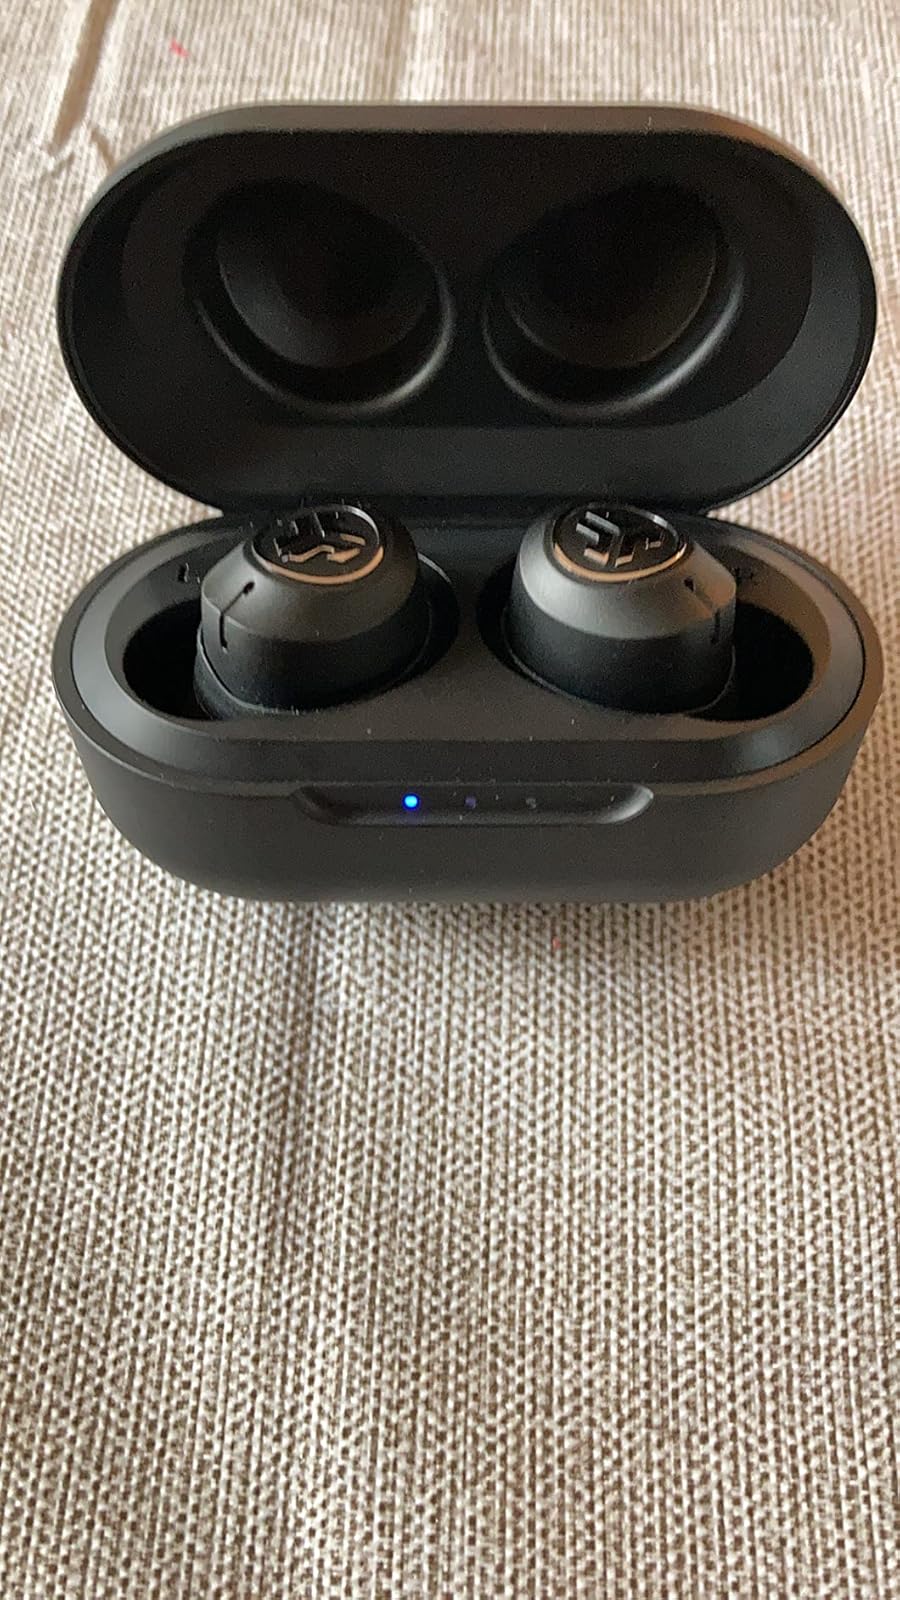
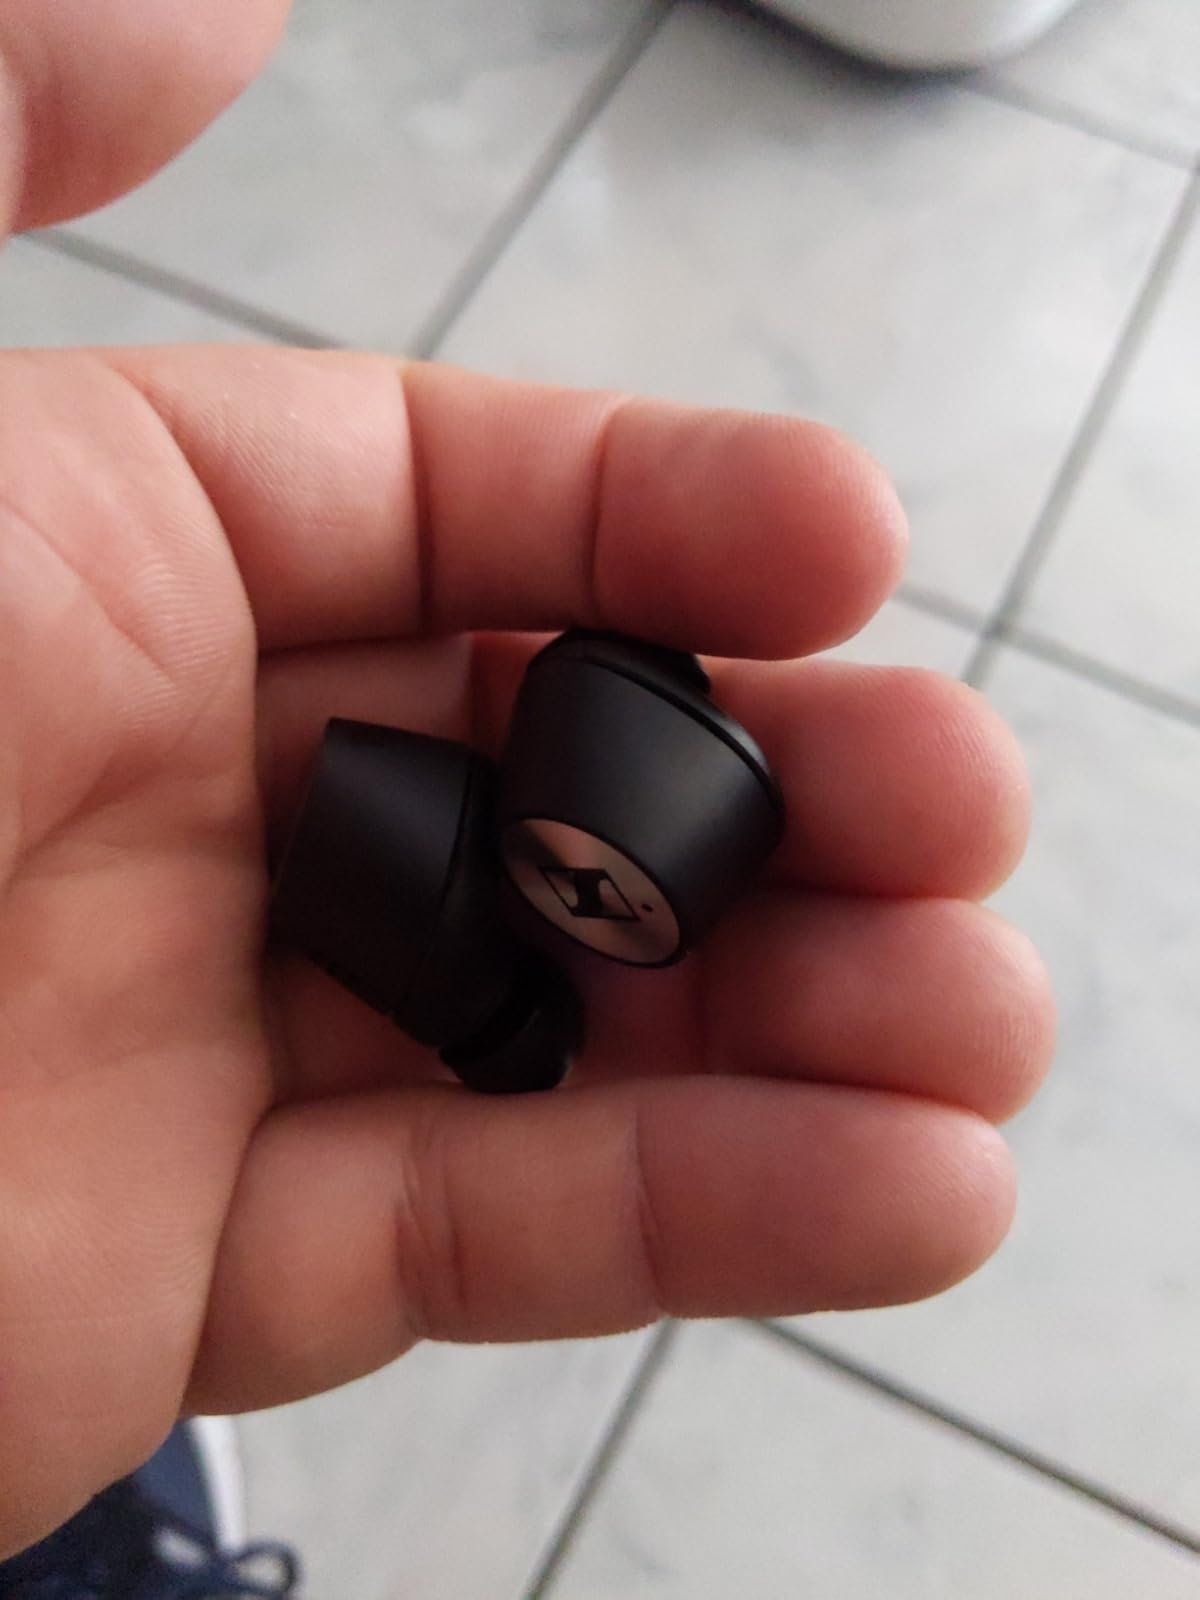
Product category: earbuds
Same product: no